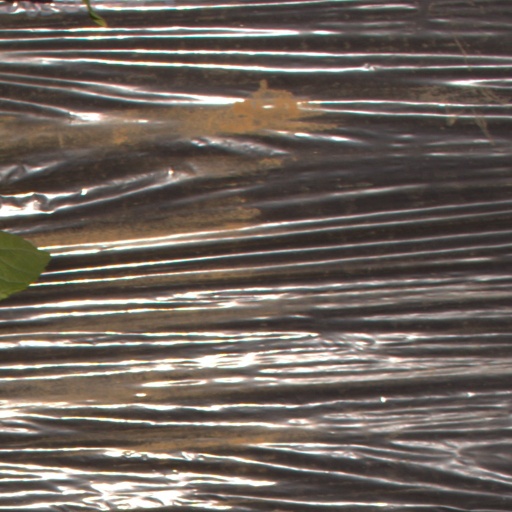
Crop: Jerusalem artichoke